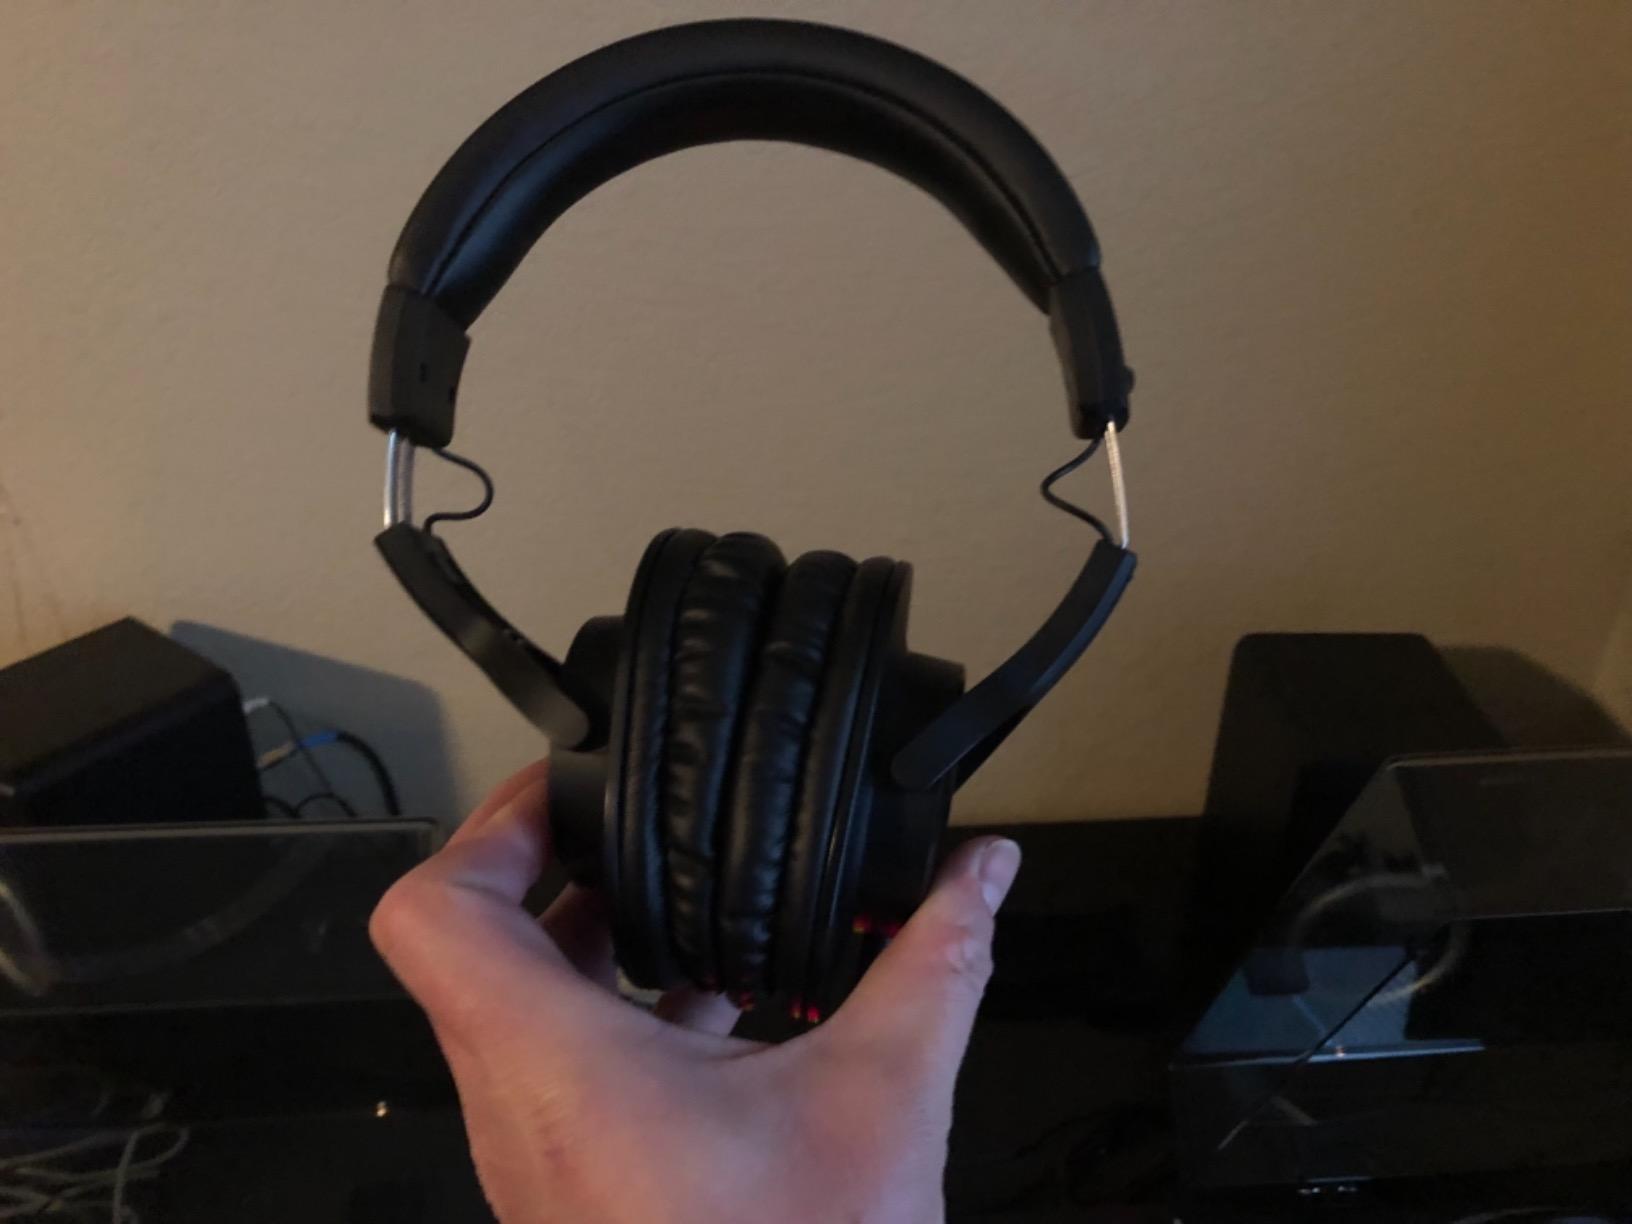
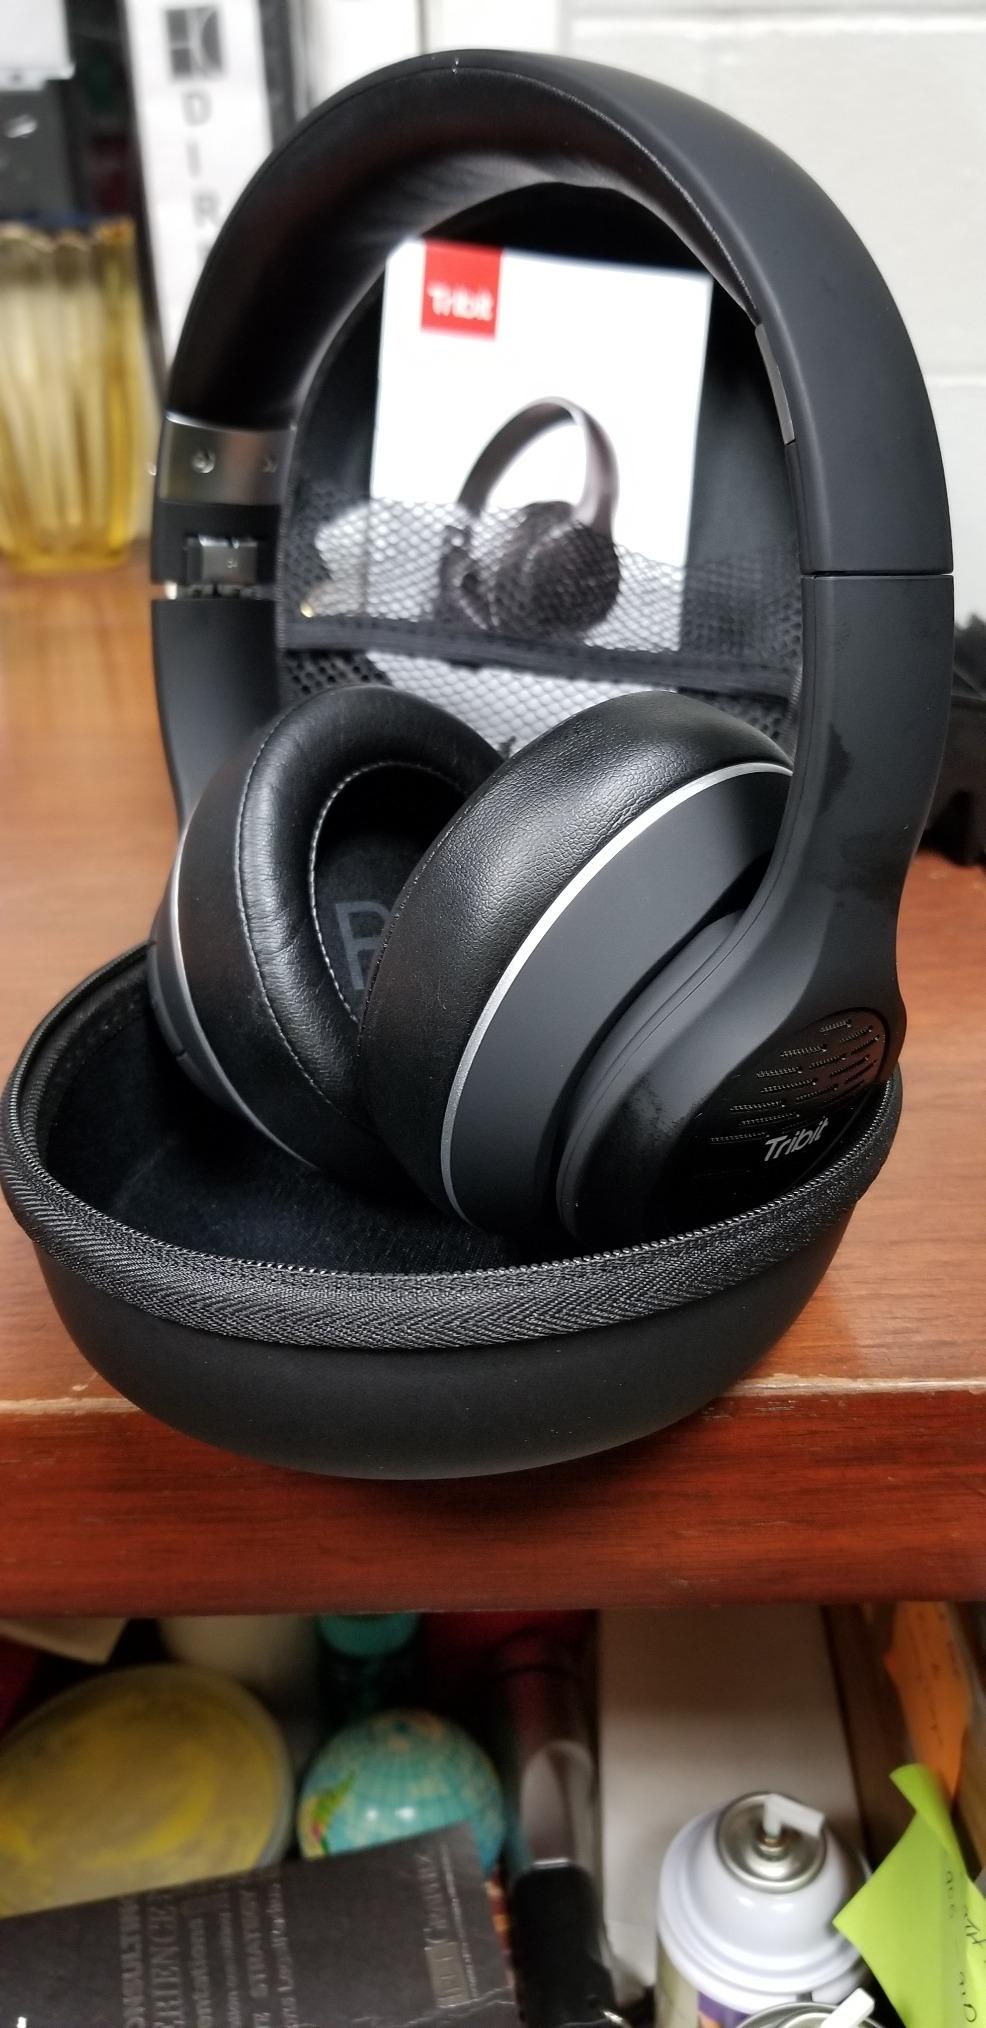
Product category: headphones
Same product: no